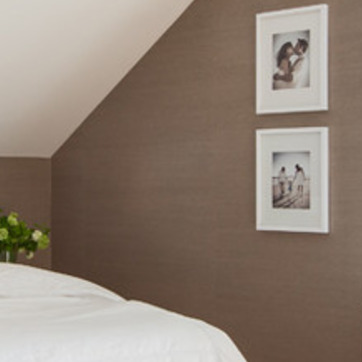
Material: wallpaper